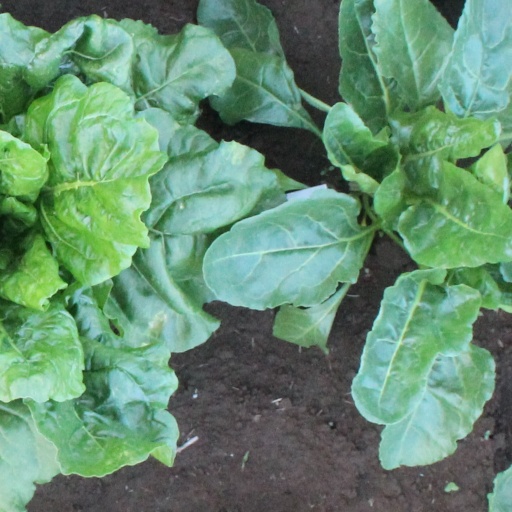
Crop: sugar beet